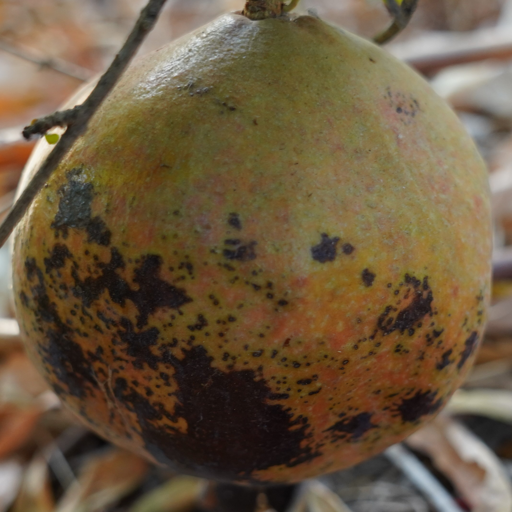
Label: Colletotrichum spp